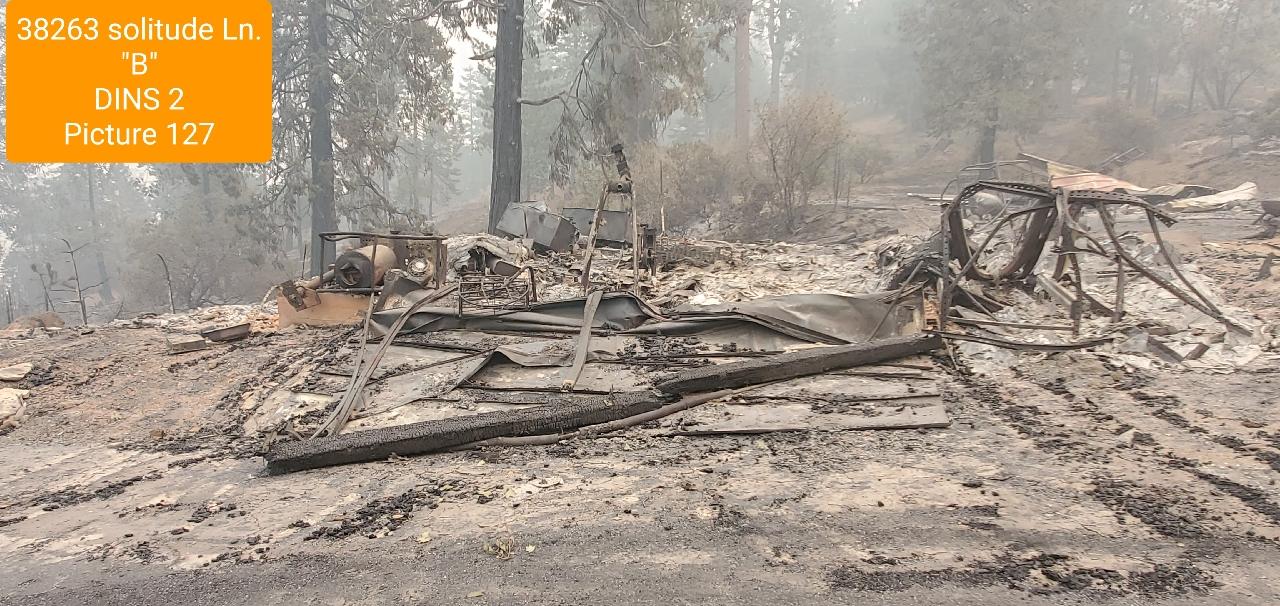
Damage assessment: destroyed